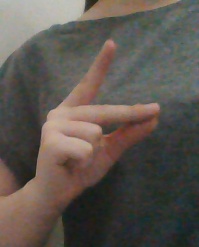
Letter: ta